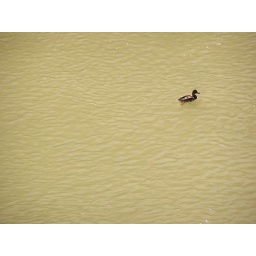
A lone duck, swimming upstream in the river than runs through Rochester, NY (too lazy to look it up).